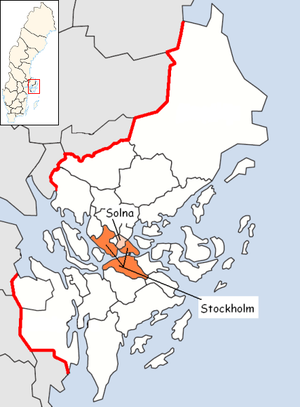
Solna est une commune de Suède dans le comté de Stockholm. 74 273 personnes y vivent. Son siège se situe à Solna qui est l'unique localité de la commune.